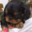
Label: dog